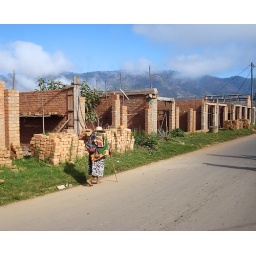
This old Malagasy woman walks home from market day in the town of Ambositra.